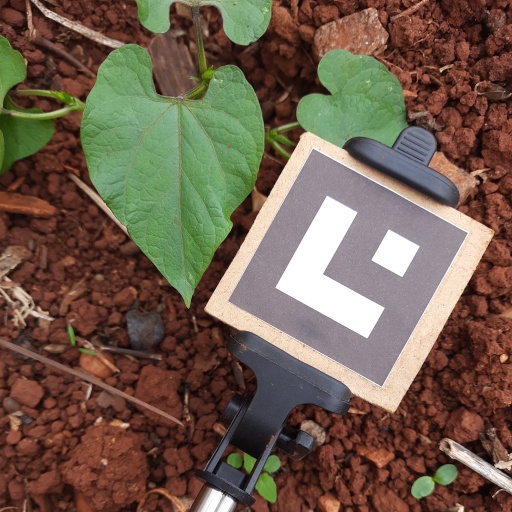
Observations: wavy surface, no eating holes, under shade